Maria Schalcken

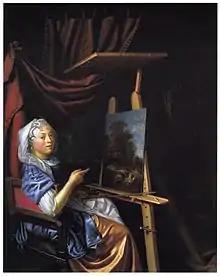
Self-portrait

Maria Schalcken (1645–1699), was a Dutch Golden Age painter. She was a sister and pupil of Godfried Schalcken.